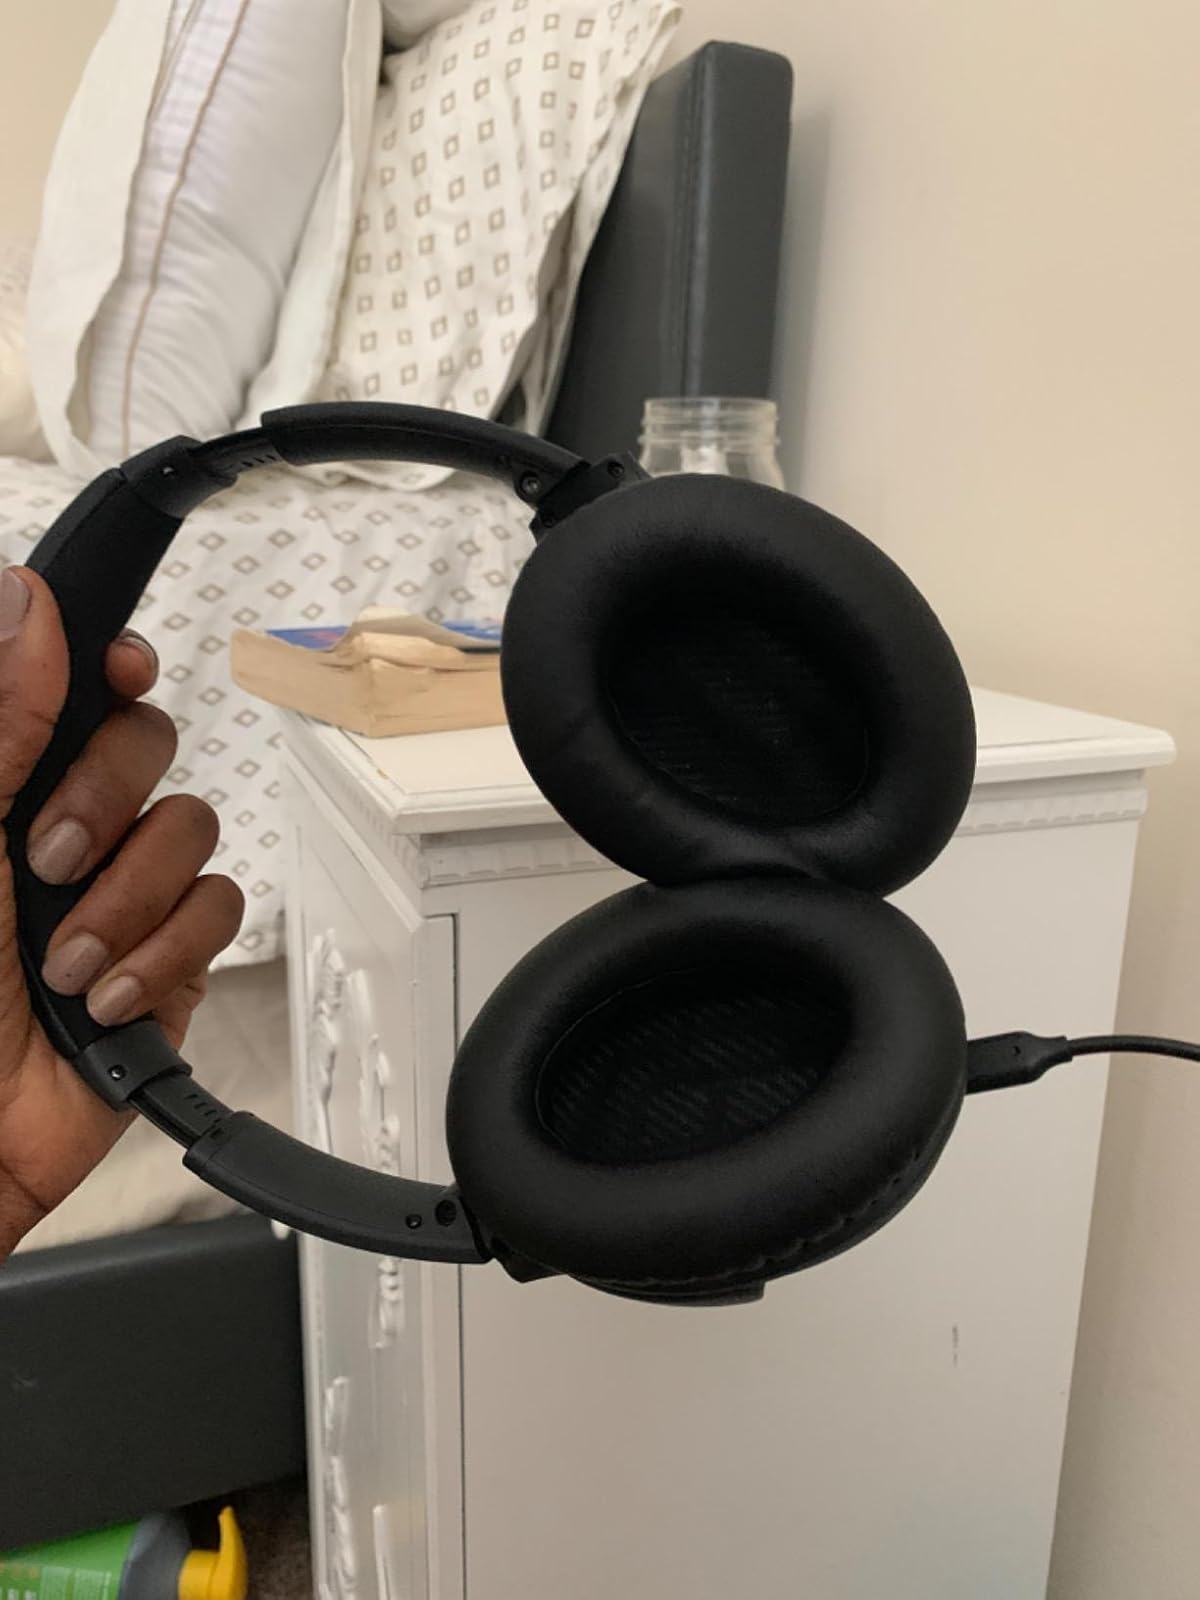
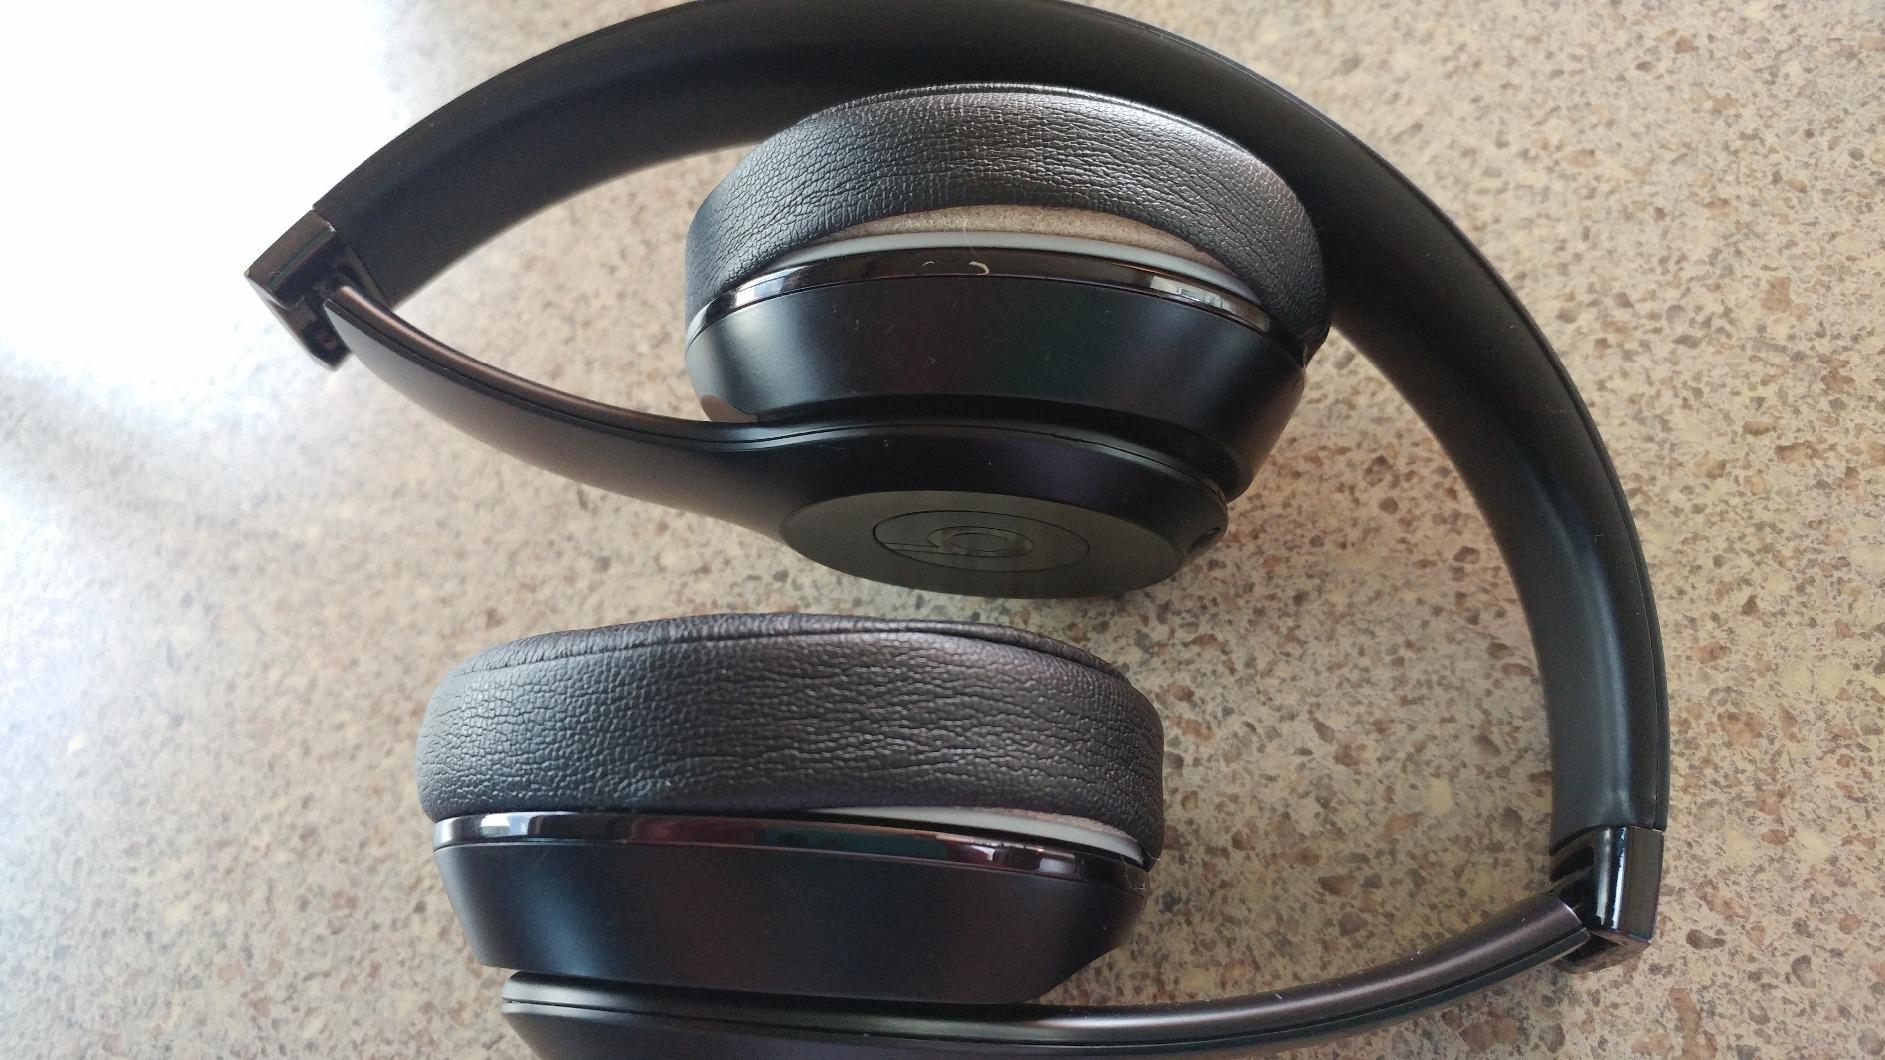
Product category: headphones
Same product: no